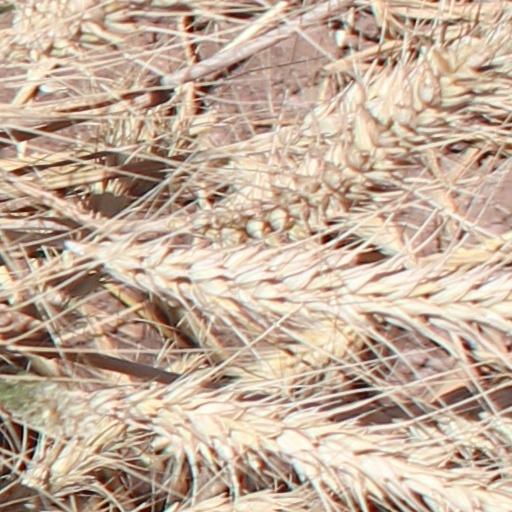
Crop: wheat